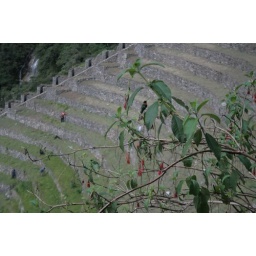
a humming bird in the tree